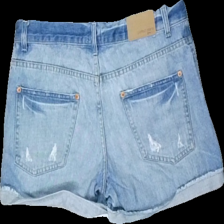
View: back
Type: Shorts
Category: Ladies
Brand: Gina Tricot
Colors: Blue
Material: 100% bomull
Pattern: Logo print
Cut: Regular
Size: 38
Season: Summer
Holes: Major
Price range: 50-100
Recommended usage: Reuse
Description: shorts